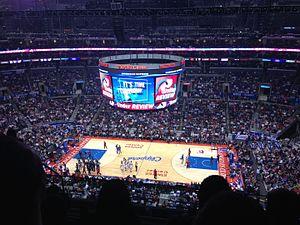
Les playoffs NBA 2017 sont les séries éliminatoires de la saison NBA 2016-2017. Ils débutent le samedi 15 avril 2017.